Jagadeesh Kumar

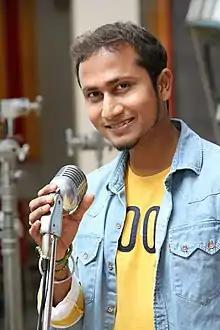
Kumar at a recording studio

Jagadeesh Kumar is an Indian playback singer. He was nominated for an Edison Award for Best Male Playback Singer in 2015 for the song "Silatta Pilatta" from the Tamil film "Kanchana 2" (2015).